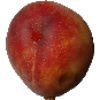
Label: Peach 1